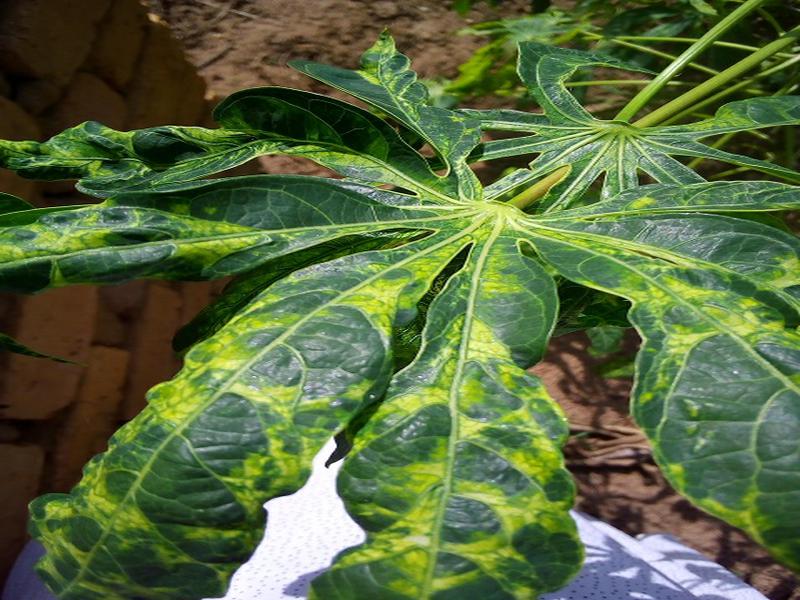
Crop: cassava
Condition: mosaic_disease